Khyber Pakhtunkhwa

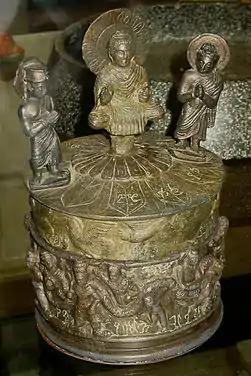
Peshawar's Kanishka stupa once kept sacred Buddhist relics in the Kanishka casket.

The Yuezhi nomads had driven the Sakas from the highlands of Central Asia, and were themselves forced southwards by the nomadic Xiongnu. One group, known as the Kushan, took the lead, and its chief, Kadphises I, seized vast territories extending south to the Kabul valley. His son Kadphises II conquered North-Western India, which he governed through his generals. His immediate successors were the fabled Hindu kings: Kanishka, Huvishka, and Vasushka or Vasudeva, of whom the first reigned over a territory which extended as far east as Benares, far south as Malwa, and also including Bactria and the Kabul valley. Their dates are still a matter of dispute, but it is beyond question that they reigned early in the Christian era. To this period may be ascribed the fine statues and bas-reliefs found in Gandhara and Udyana. Under Huvishka's successor, Vasushka, the dominions of the Kushan kings shrank.